Dalgarven Mill – Museum of Ayrshire Country Life and Costume

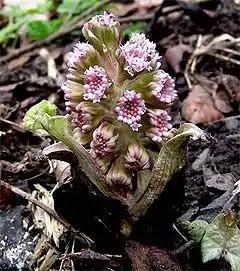
Butterbur in flower.

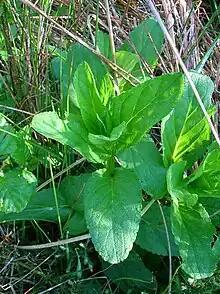
Water Betony or Green Figwort - the mill's rarest plant species.

The Stewarton flower or pink purslane ("Claytonia sibirica") is common in wetter areas. It has white or pink flowers at this site, but closer to Stewarton it is almost always white. It seems that it was first introduced as a white variety in the Stewarton area in Victorian times and the common pink variety, introduced later, spread to other areas. Dalgarven, it seems, is on the edge of the white flower zone of dominance. Dalgarven is the only known site for the pocket plum gall ("Taphrina padi") which develops on bird cherry.